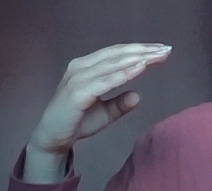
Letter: jeem